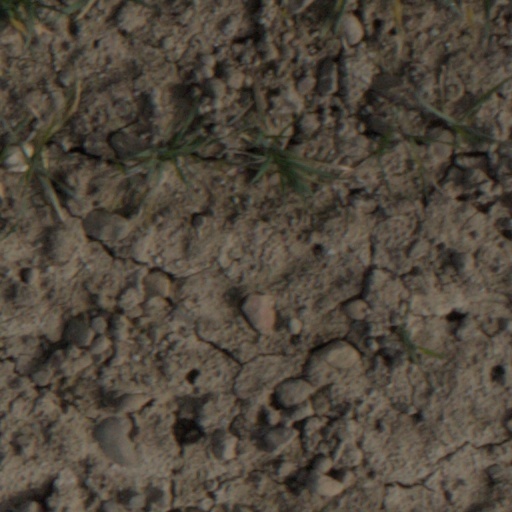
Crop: wheat